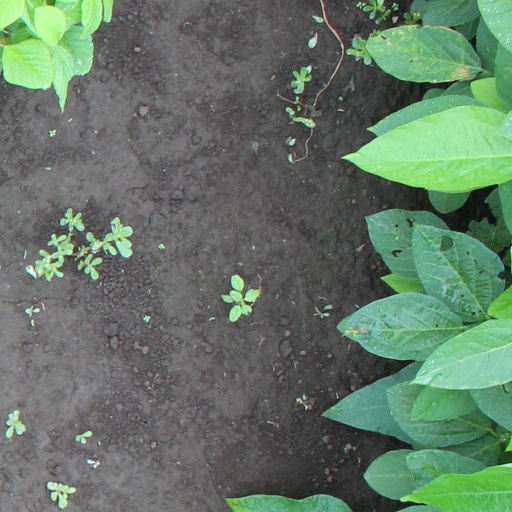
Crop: soybean